Franco Di Santo

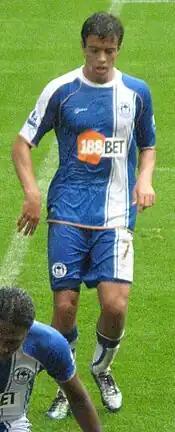
Di Santo playing for Wigan Athletic in 2010

On 31 August 2010, Di Santo signed a three-year contract with Wigan Athletic for a transfer fee of £2 million. He made his debut on 11 September, appearing as a 54th-minute substitute for Hendry Thomas in a 1–1 draw against Sunderland, in support of his compatriot Mauro Boselli. In the following game, against Manchester City, he started for the first time as Wigan lost 2–0 at home. On 23 April 2011, Di Santo replaced Charles N'Zogbia for the last seven minutes of a 4–2 defeat at Sunderland and scored the last goal of the game in added time. It was his first goal since 18 October 2009.